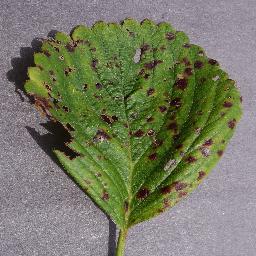
Label: Strawberry___Leaf_scorch